Mario Lang

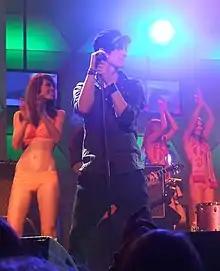
Mario Lang at a photo shooting

Mario Lang (born 22 December 1988 in Bruck a. d. Mur, Styria) is an Austrian rock-singer.